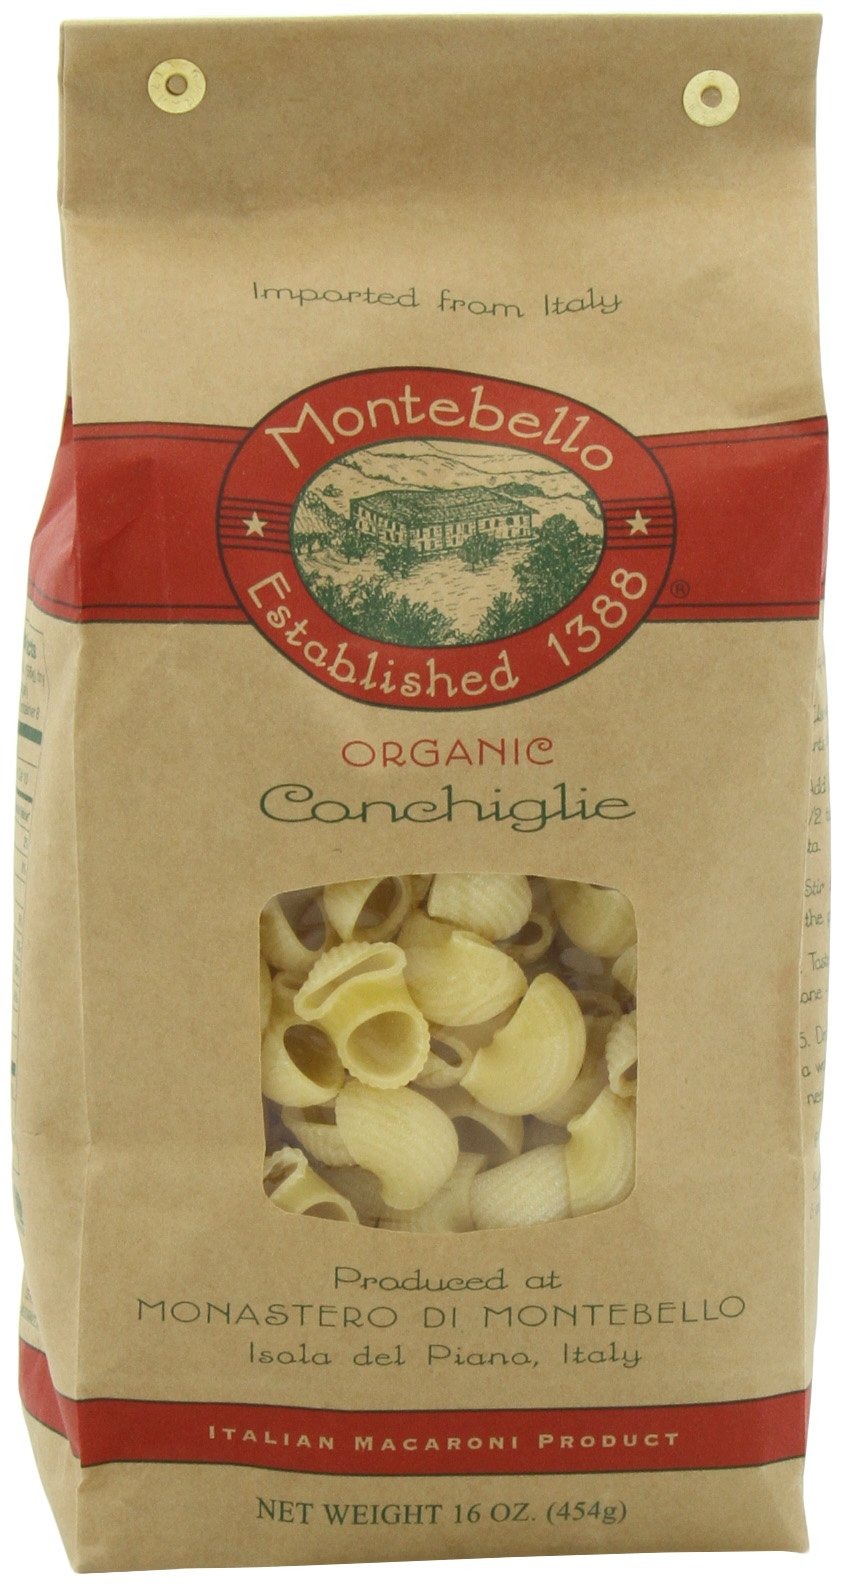
Item Name: Montebello Organic Pasta, Conchiglie, 16-Ounce Bag (Pack of 5)
Bullet Point 1: Montebello Organic Pasta, Conchiglie, 1 lb (Case of 5)
Bullet Point 2: Certified Organic
Bullet Point 3: Authentic pasta that cooks up evenly, holds sauce beautifully and is as delicious as homemade
Bullet Point 4: Imported from Italy
Bullet Point 5: Part of the award winning Stonewall Kitchen family of gourmet foods
Value: 80.0
Unit: Ounce

Price: 8.14